The Cromwell Las Vegas

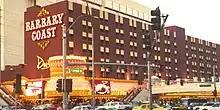
Barbary Coast in 2000

The eight-story Barbary Coast was eventually built, at a cost of $13 million. It was opened by Michael Gaughan on March 2, 1979. It was built on land that was owned by Empey Enterprises, which leased the site to the hotel-casino. The Barbary Coast saw significant success, particularly among local residents, and Michael Gaughan later started his own gaming company, Coast Casinos. The property was named after the "Barbary Coast" term which was once used to refer to the North African coastal regions. Gaughan had the building designed to eventually accommodate four additional floors, although such plans never materialized, as he found the property to be successful enough as-is.